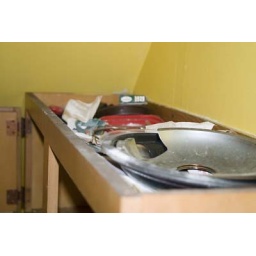
junk they left on top of the cabinet in the third floor kitchen.